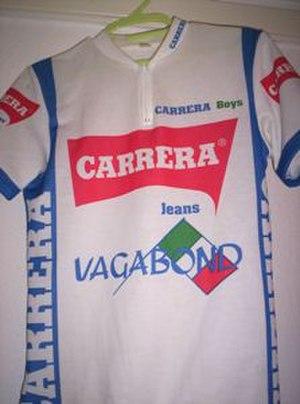
Carrera est une ancienne équipe cycliste italienne ayant existé de 1984 à 1996. En 1984, l'entreprise Carrera Jeans devient co-sponsor de l'équipe, créée en 1979 par Davide Boifava.